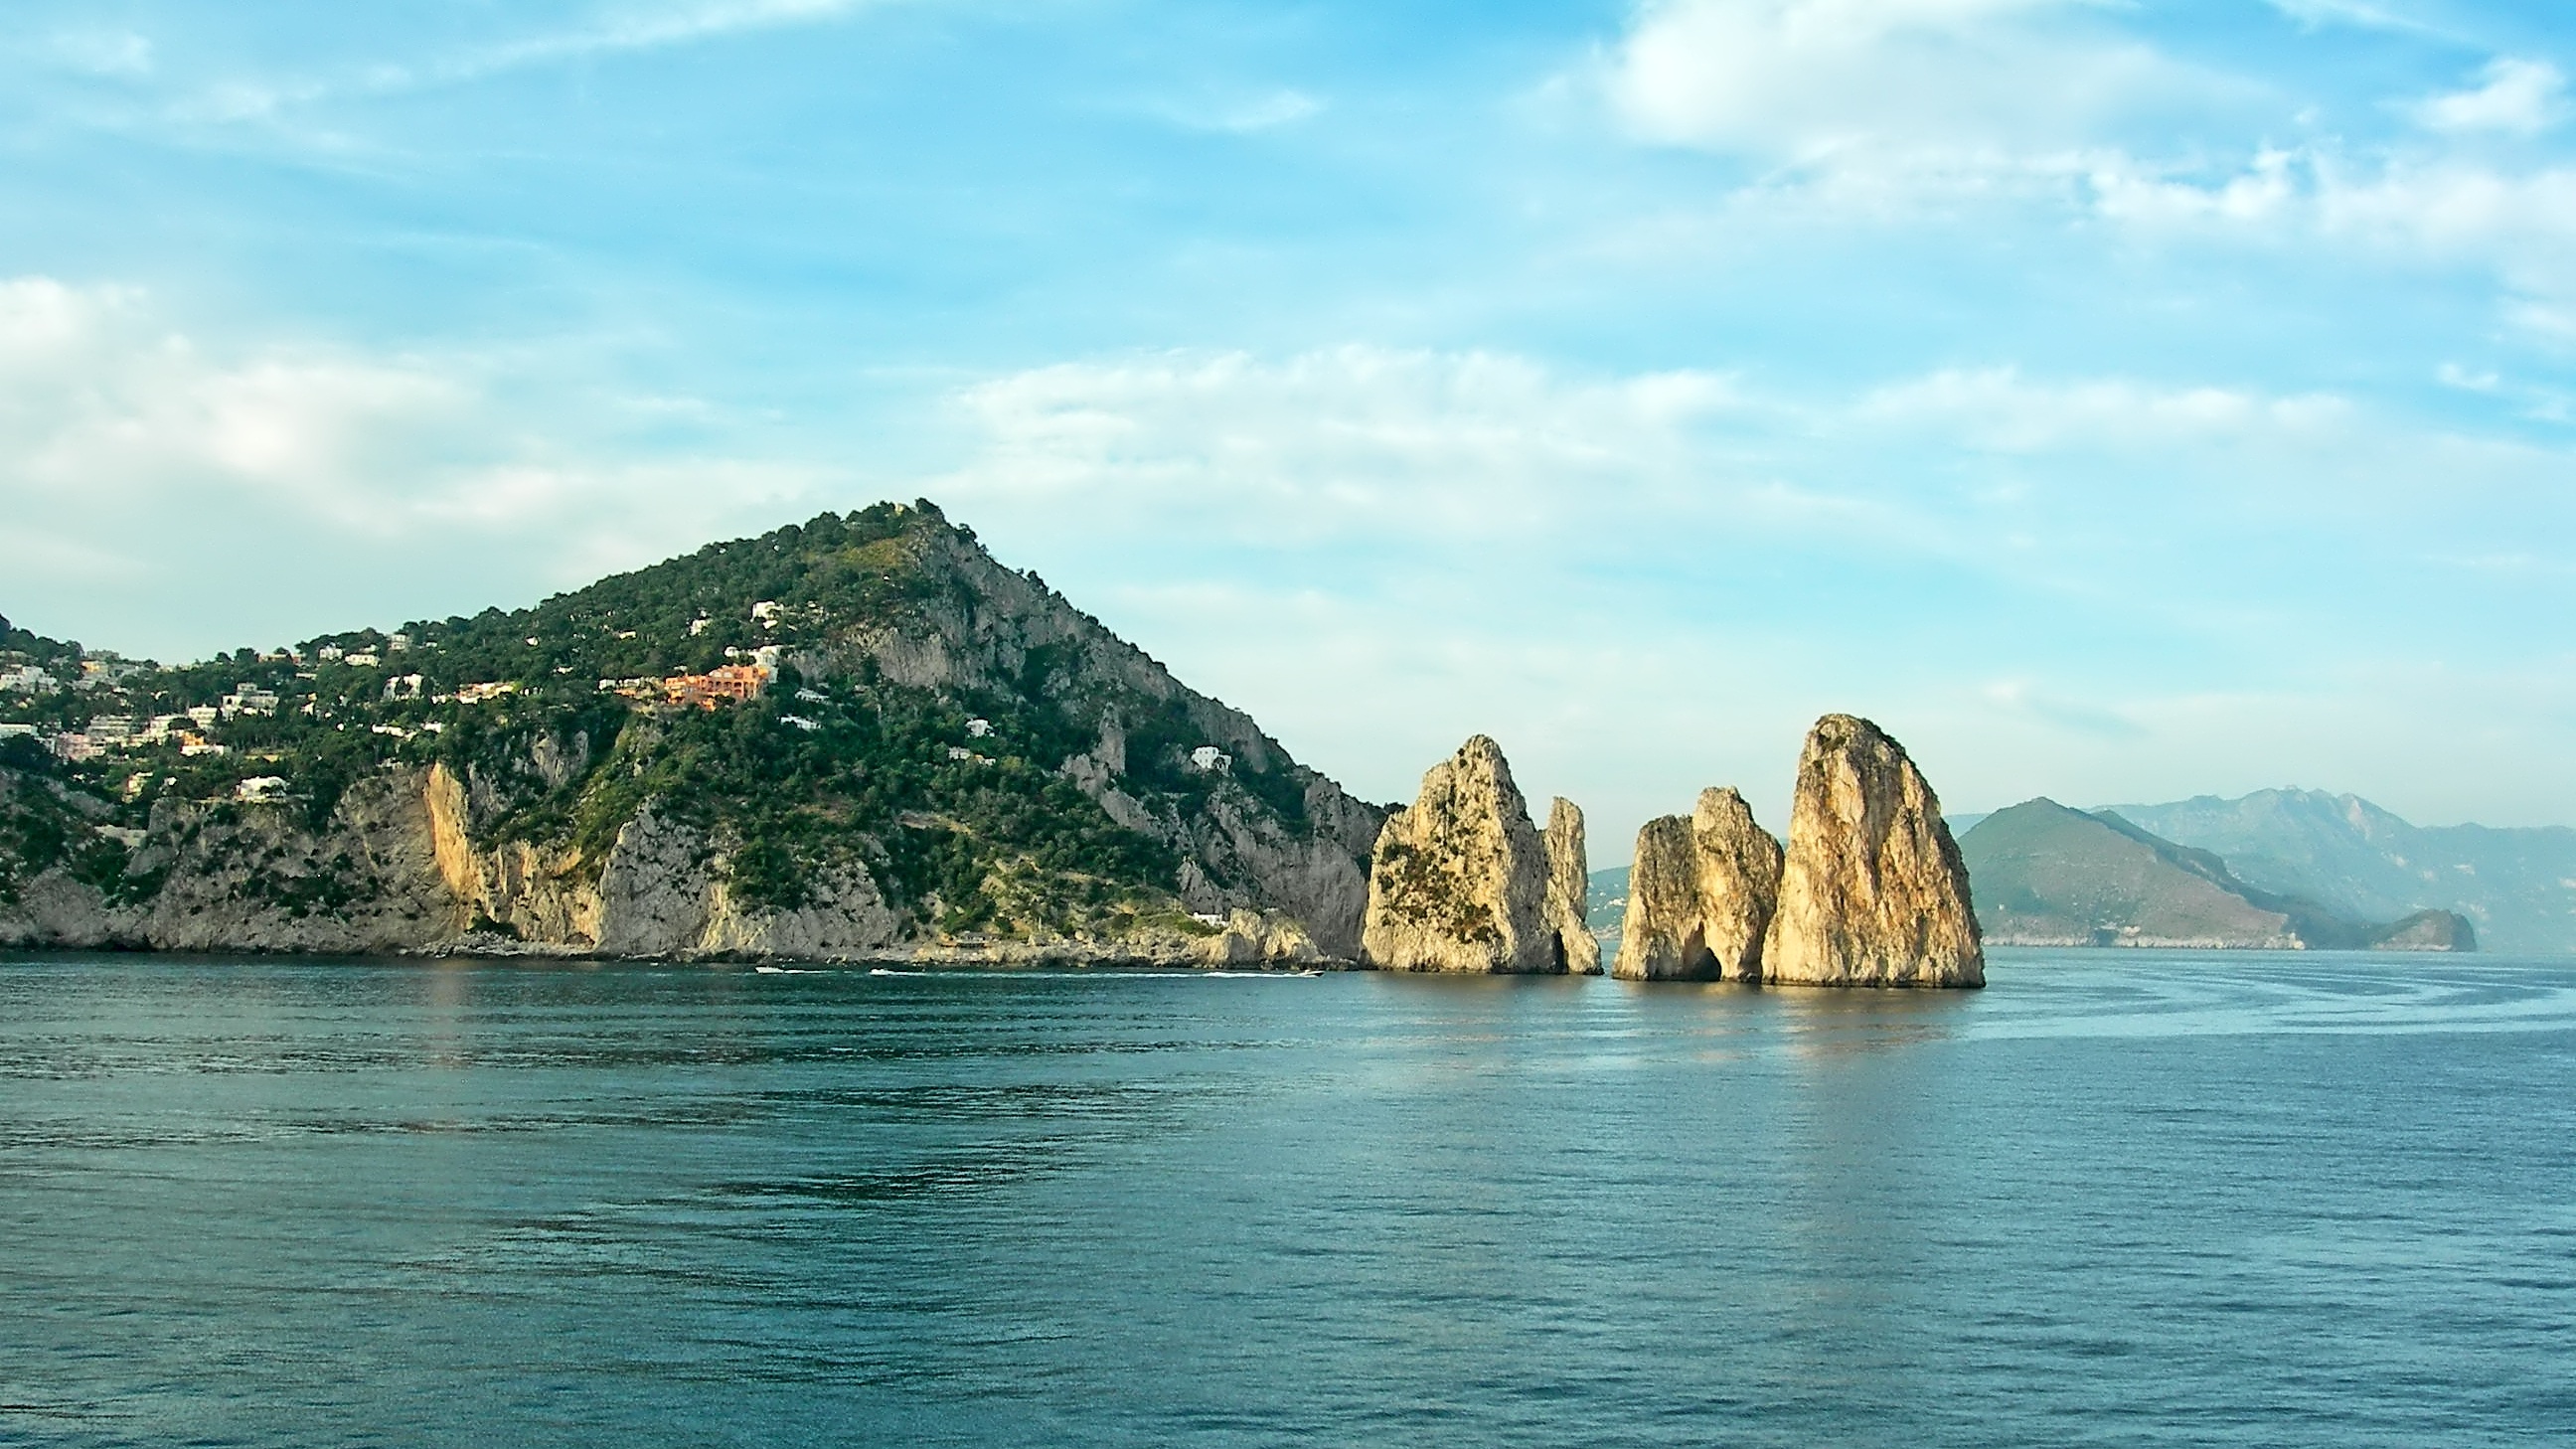
beach, sea, coast, rock, ocean, mountain, shore, vacation, cliff, cove, bay, island, italy, fjord, terrain, body of water, rocks, ile, cape, capri, islet, landform, geographical feature